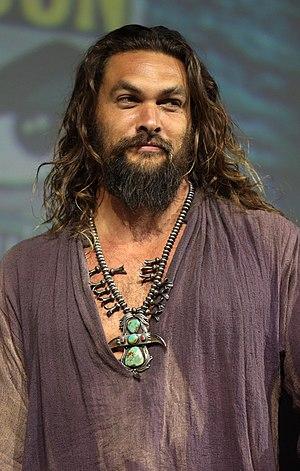
Jason Momoa, de son nom complet Joseph Jason Namakaeha Momoa, né le 1ᵉʳ août 1979 à Honolulu, dans l’État de Hawaï, aux États-Unis, est un acteur, producteur de cinéma et réalisateur américain.
Game of Thrones [geɪm əv θɹoʊnz], également appelée Le Trône de fer selon le titre français de l'œuvre romanesque dont elle est adaptée, est une série télévisée américaine médiéval-fantastique créée par David Benioff et D. B. Weiss, diffusée entre le 17 avril 2011 et le 19 mai 2019 sur HBO.
Tous les possibles est le quatre-vingt-quatrième épisode de la série télévisée américaine de science-fiction Stargate Atlantis et le quatrième épisode de la cinquième saison de la série. Écrit par Alan McCullough et réalisé par Andy Mikita, il a été diffusé pour la première fois le 1ᵉʳ août 2008 sur le réseau Sci-Fi aux États-Unis et le 15 janvier 2009 sur Série Club en France. Les acteurs principaux de la saison Robert Picardo et Jewel Staite n'apparaissent pas dans l'épisode. Aussi, l'épisode est notable au sein de la série pour son recours important aux effets visuels. Pour sa première diffusion, l'épisode a bénéficié d'un accueil public plutôt favorable et a reçu des critiques généralement positives.